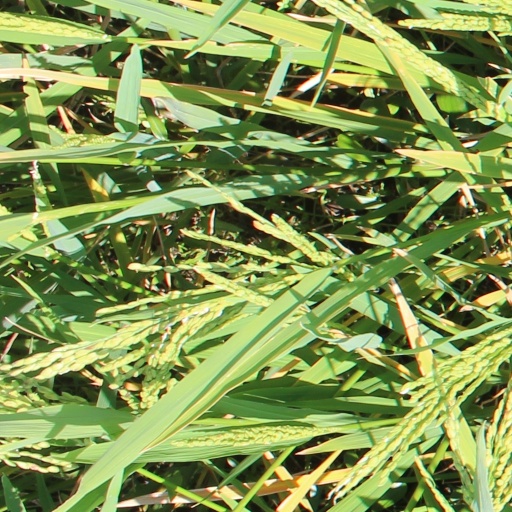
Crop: rice